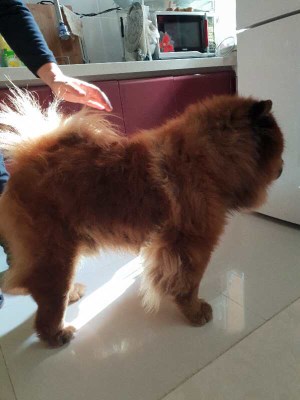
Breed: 329-n000119-chow